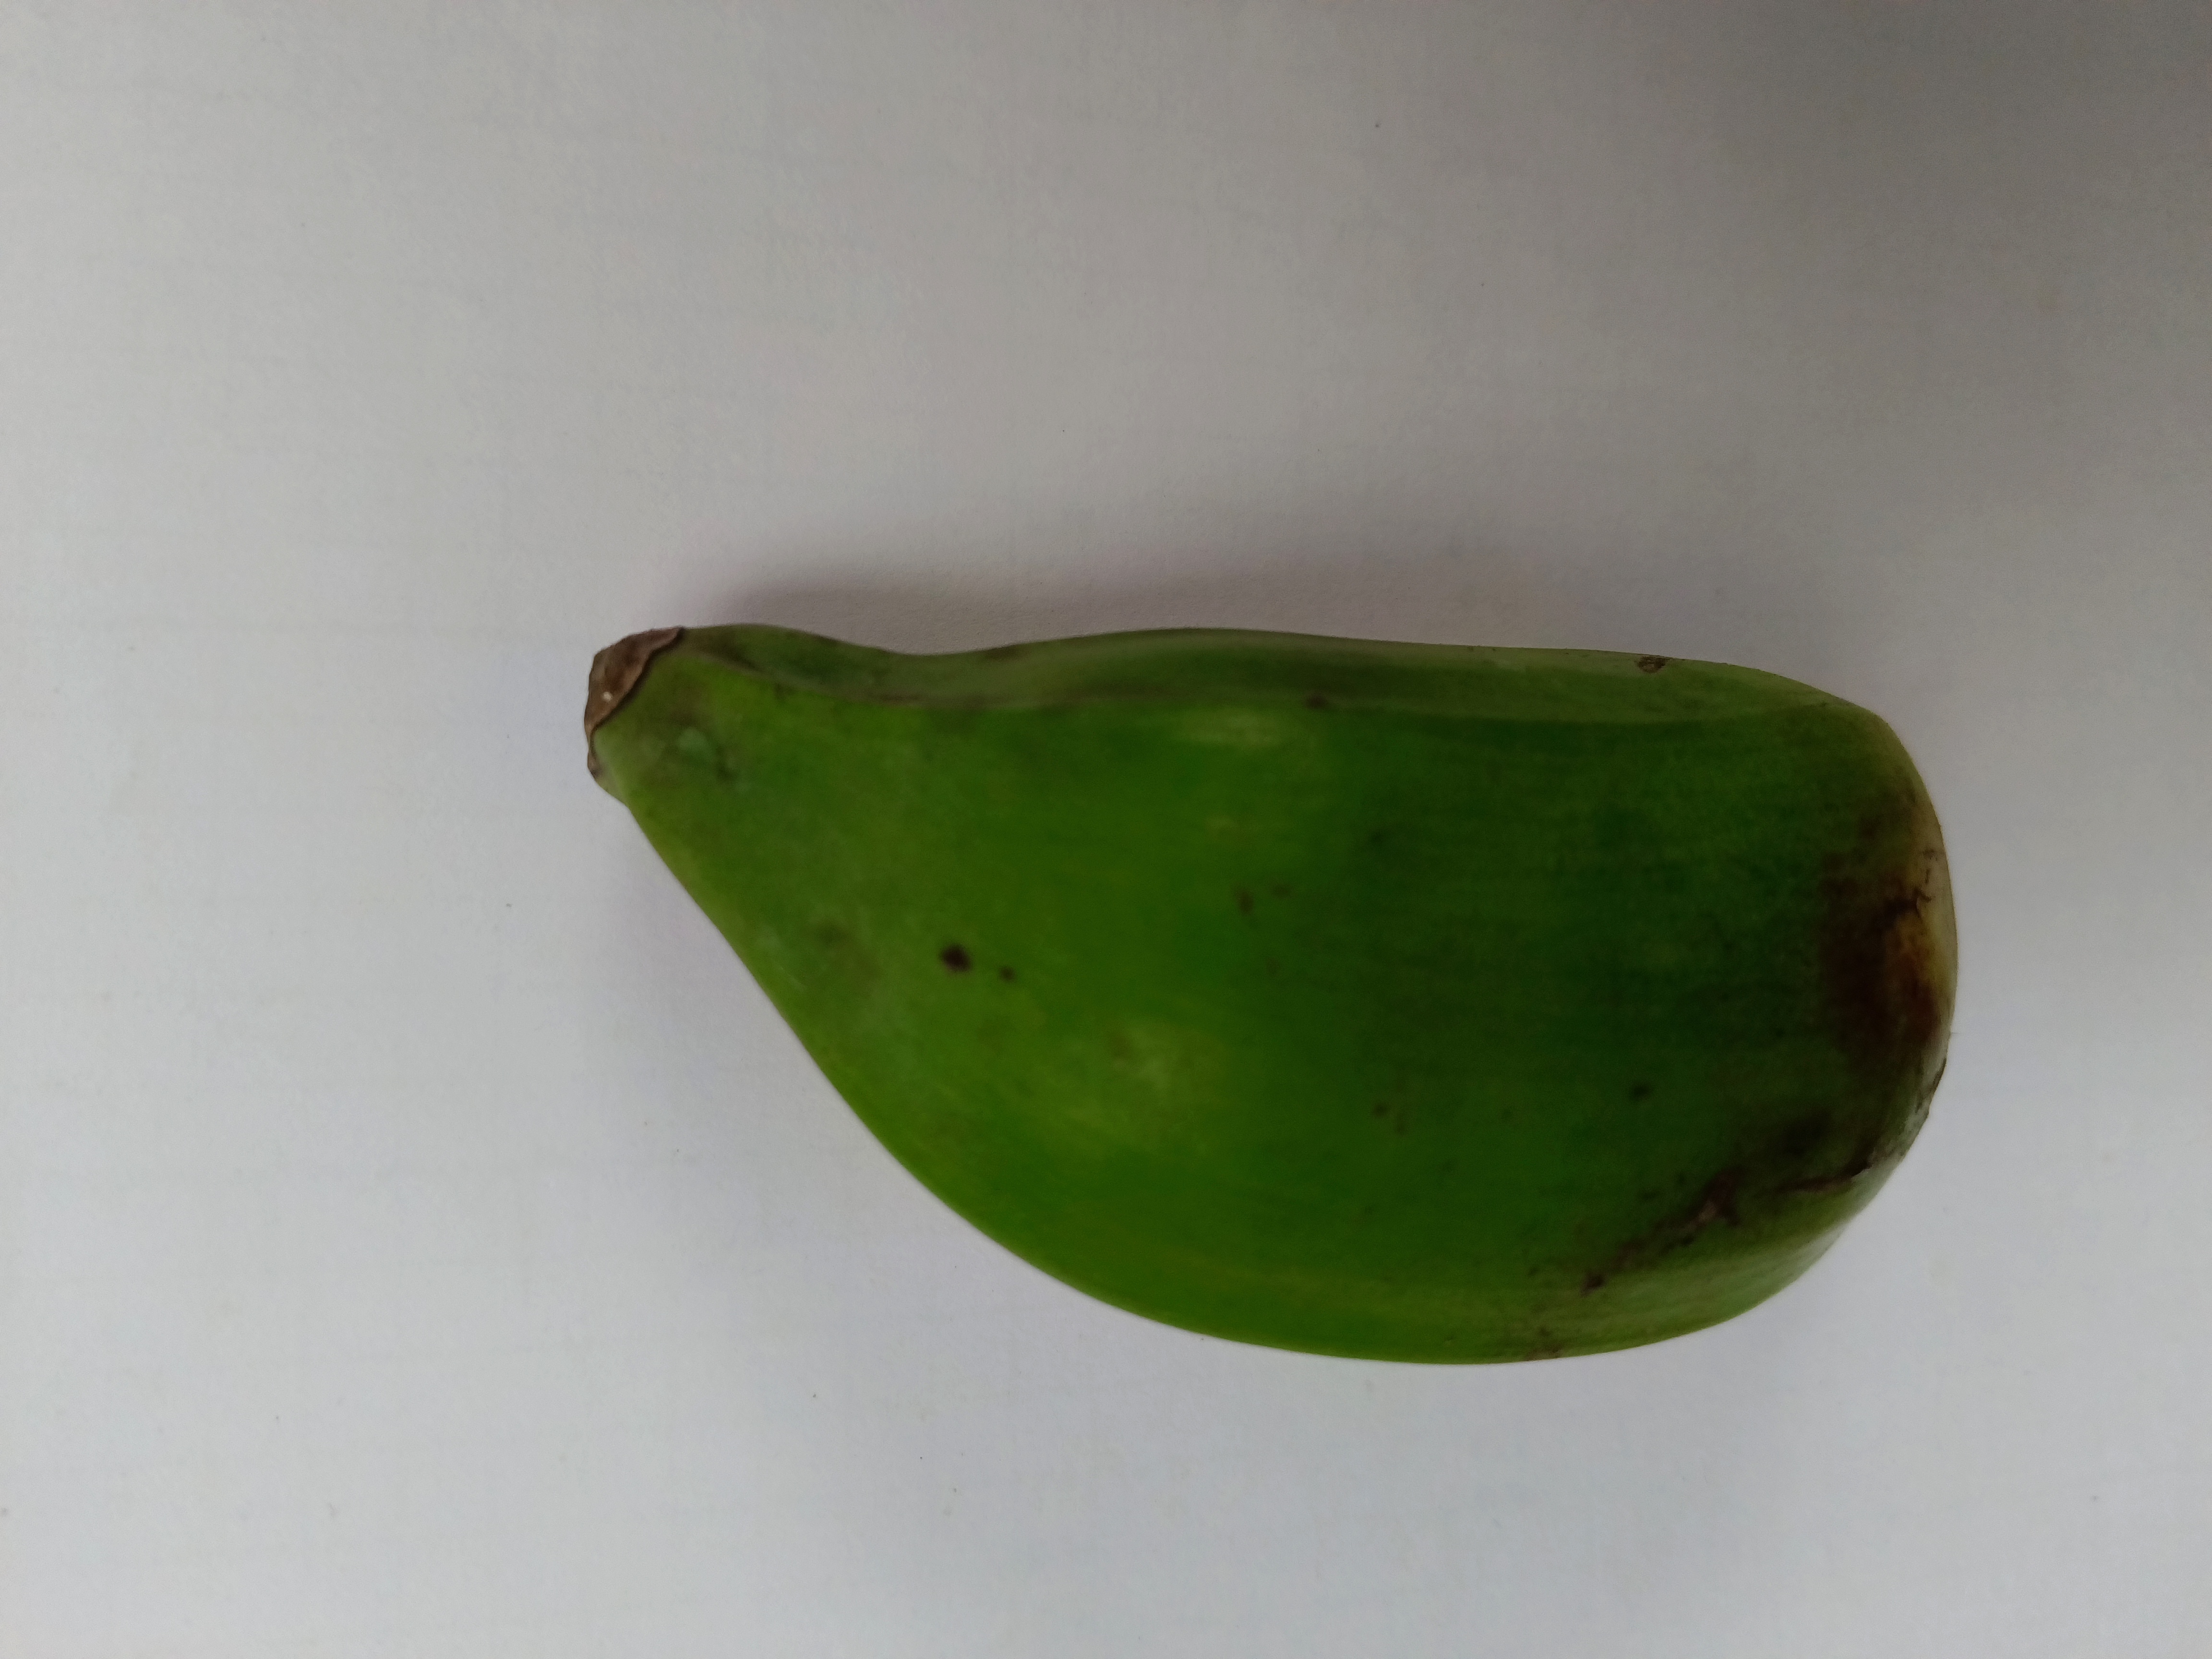
Banana variety: Bichi